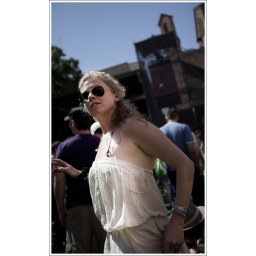
Girl in white dress